Aleksey Antropov

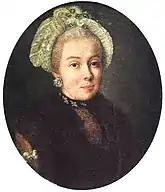
Unknown lady, 1760s

In 1752-1755, he worked on the interiors of the St Andrew's Church in Kiev. He supervised the installation of the iconostasis and frescoed cupolas and walls. The most prominent of his frescoes in the church is the Last Supper in the altar.